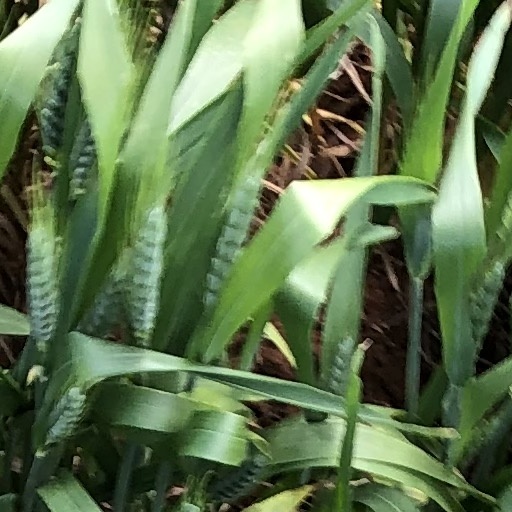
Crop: wheat